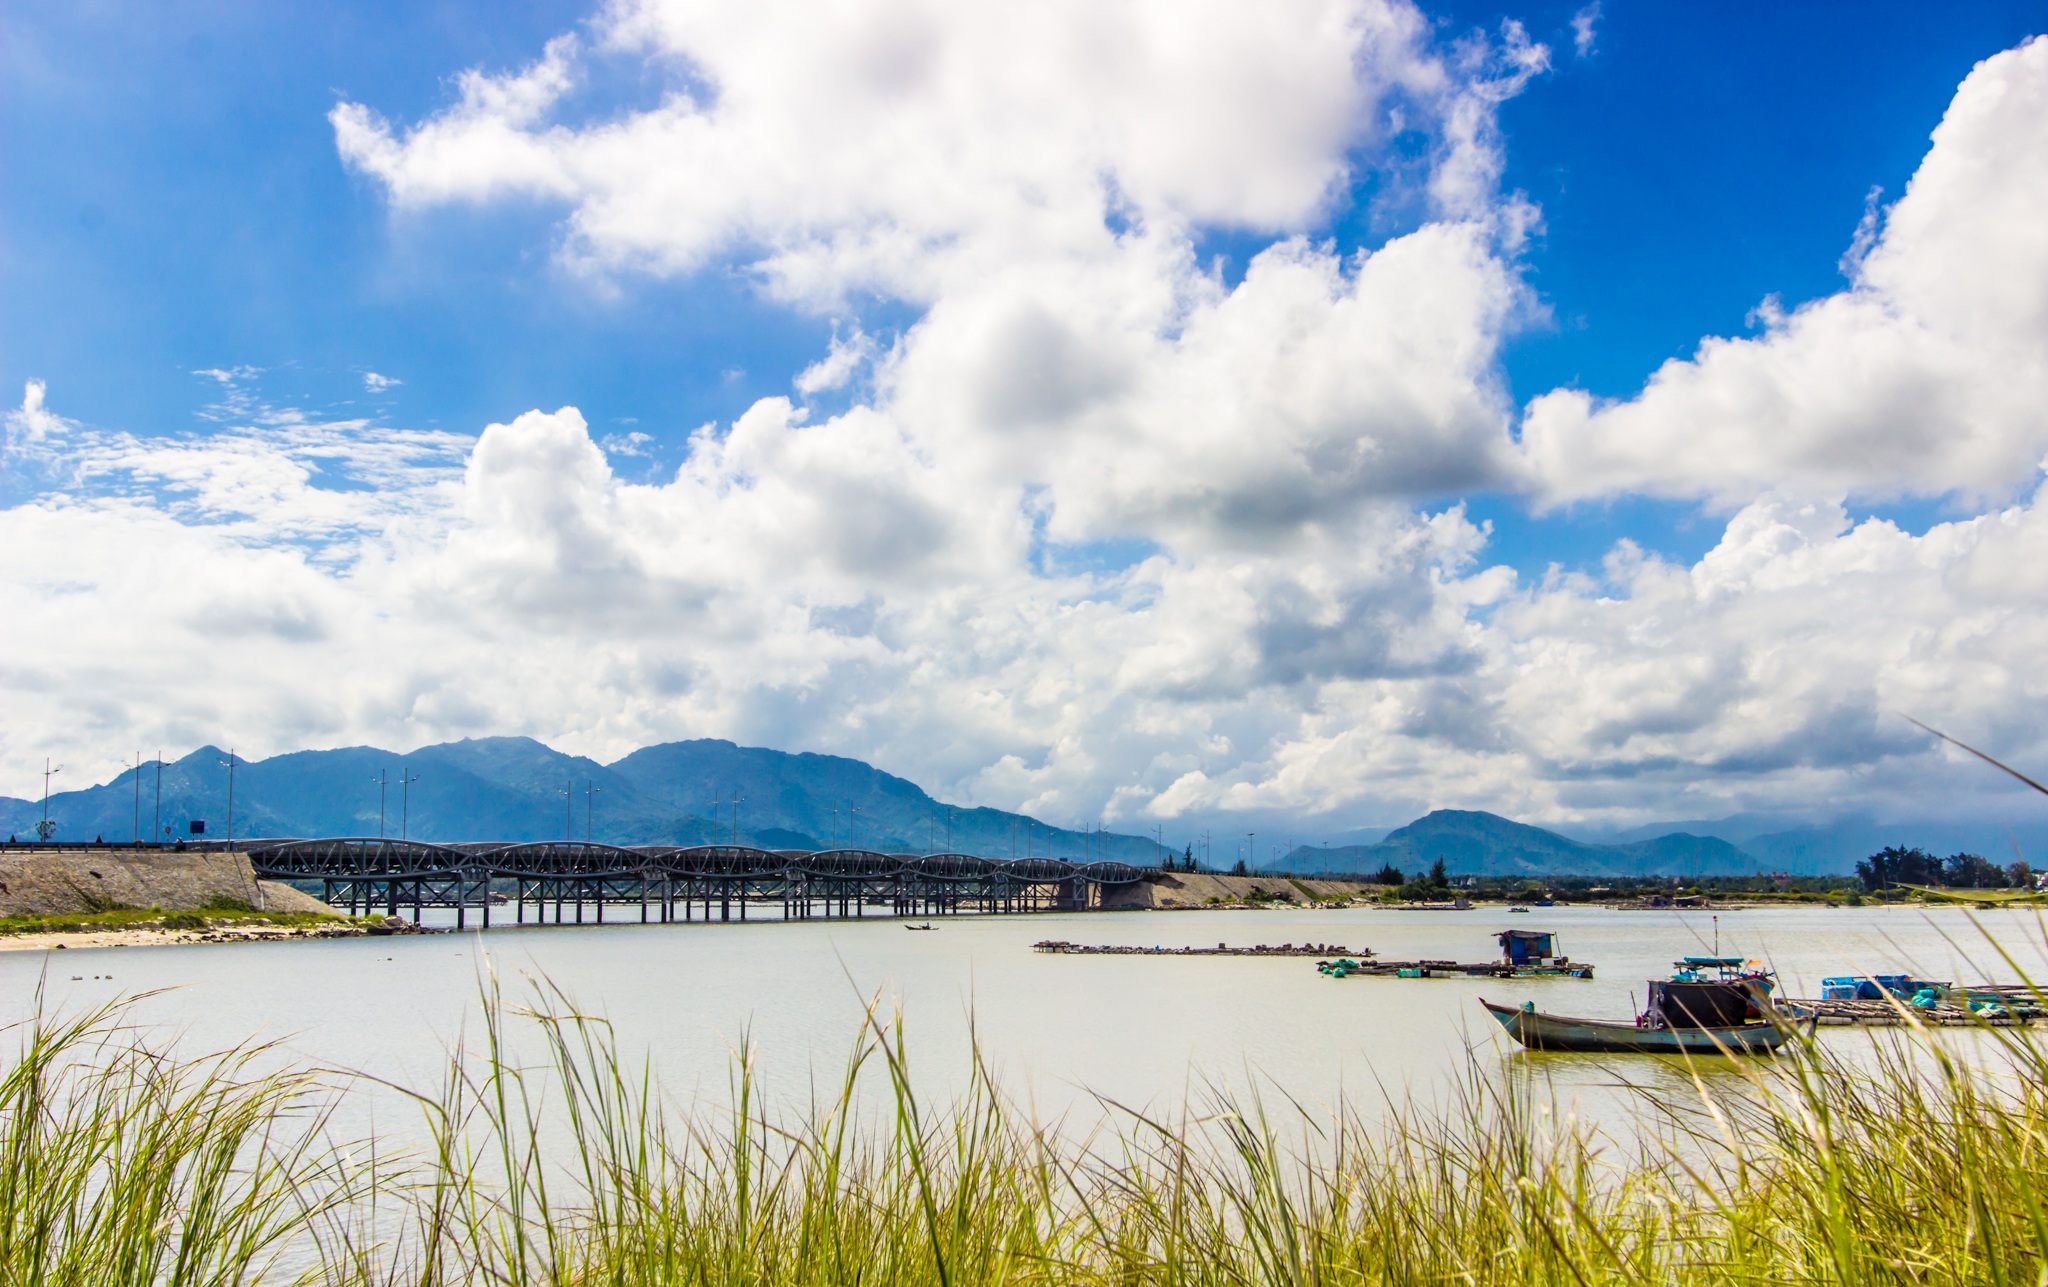
landscape, sea, nature, outdoor, horizon, marsh, mountain, cloud, sky, bridge, shore, lake, river, male, reflection, bay, reservoir, body of water, write, long, free, habitat, loch, oranges, rural area, meteorological phenomenon, natural environment